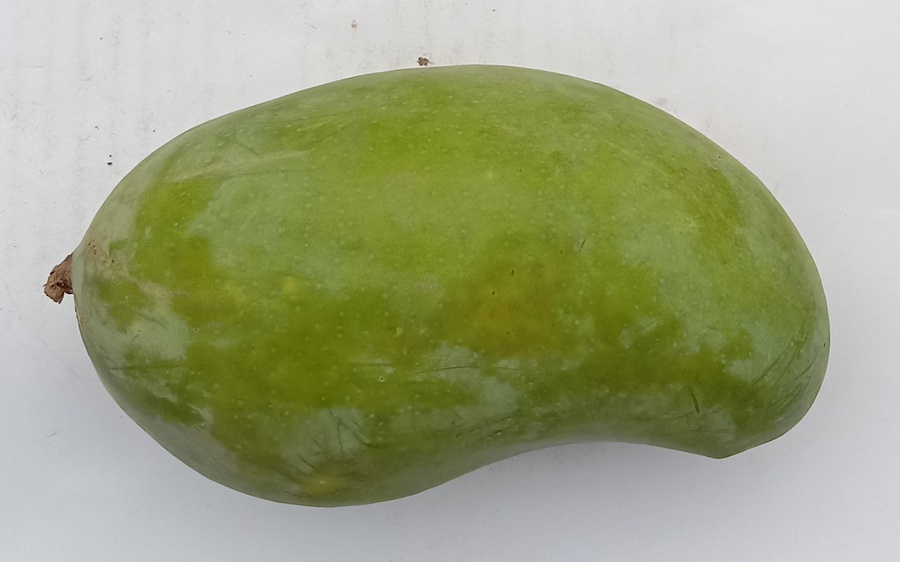
Mango variety: Sindhri